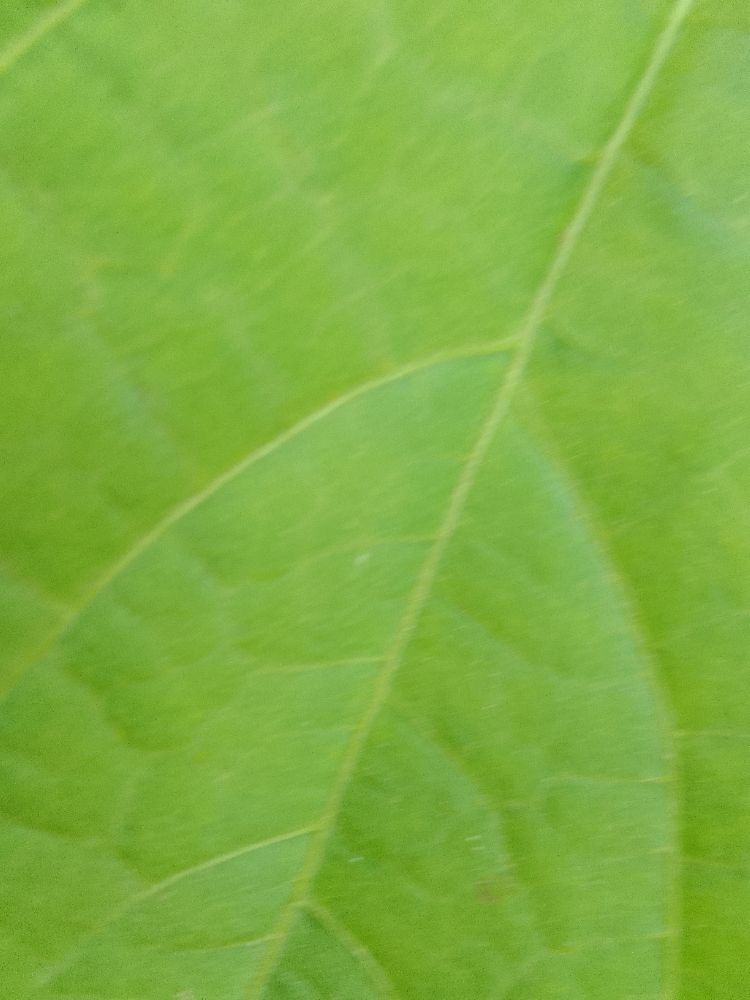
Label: healthy